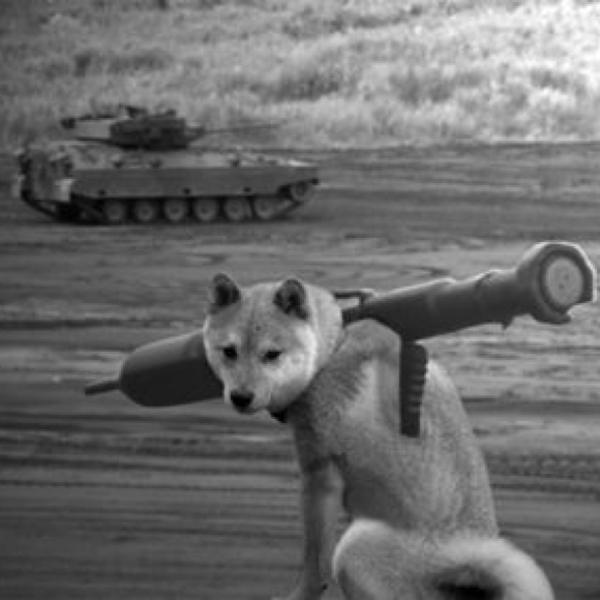
回答: ワンキル